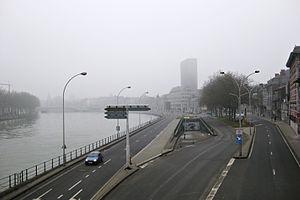
L'entrée d'un tunnel de métro jamais utilisé à Liège. Suomi: Käyttämättömän metrotunnelin sisäänkäynti Liègessä Belgiassa.
Cette page dresse, région par région, la liste de grands travaux inutiles en Belgique.